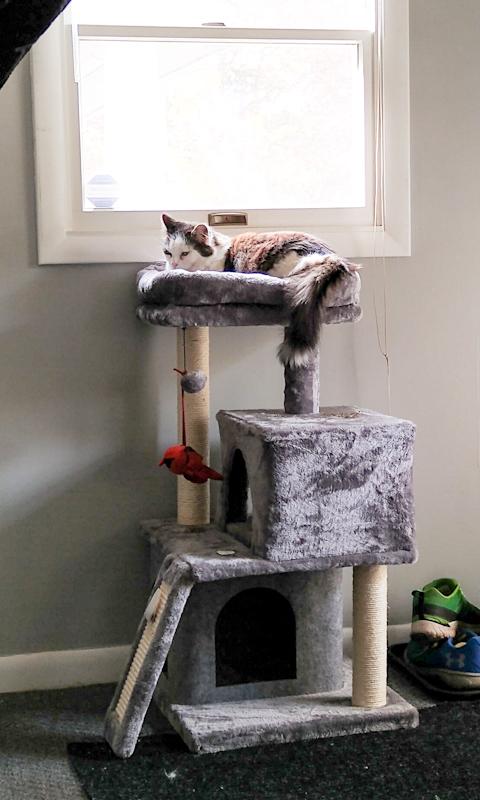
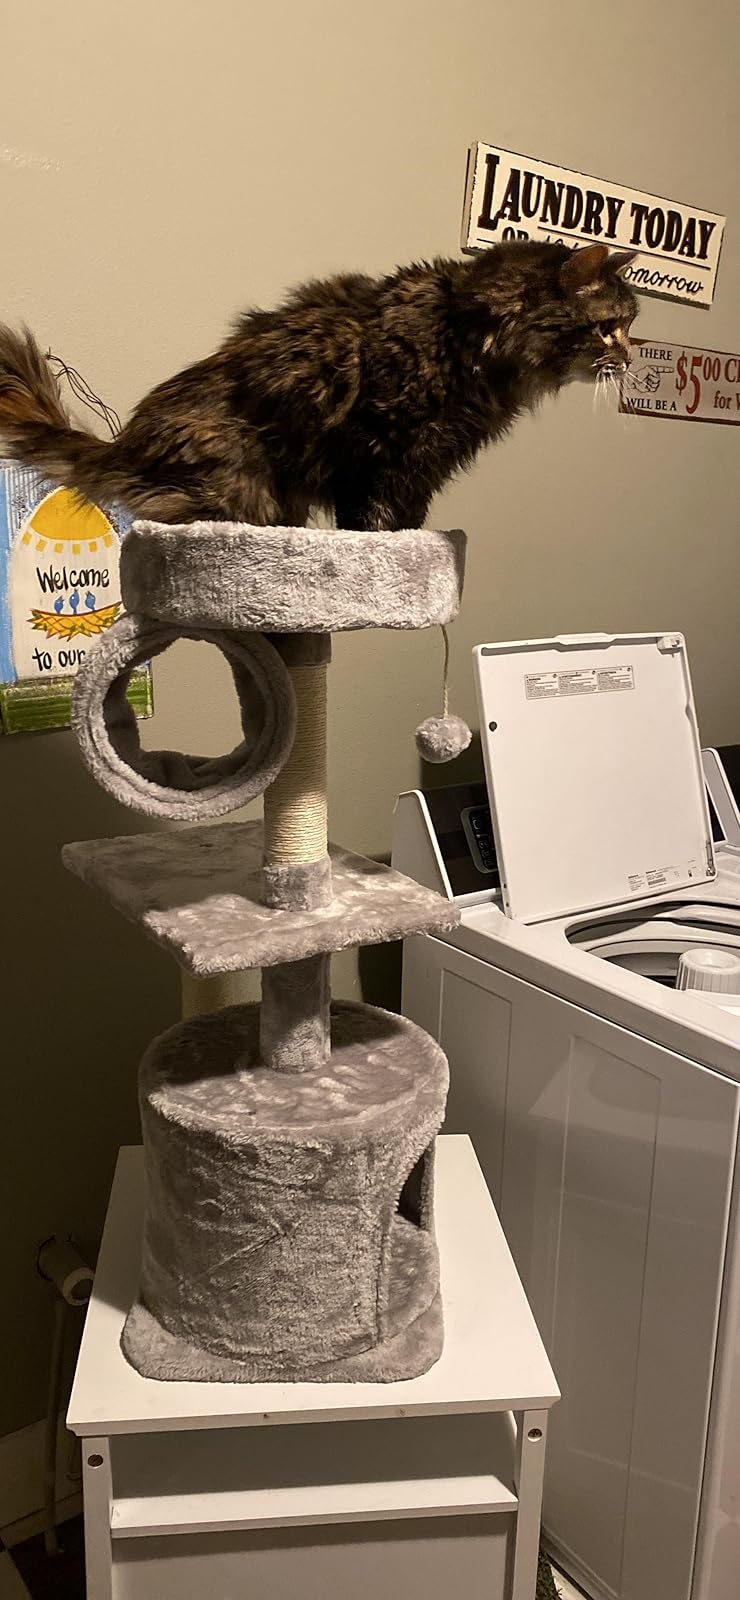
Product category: items_cat tree
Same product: no